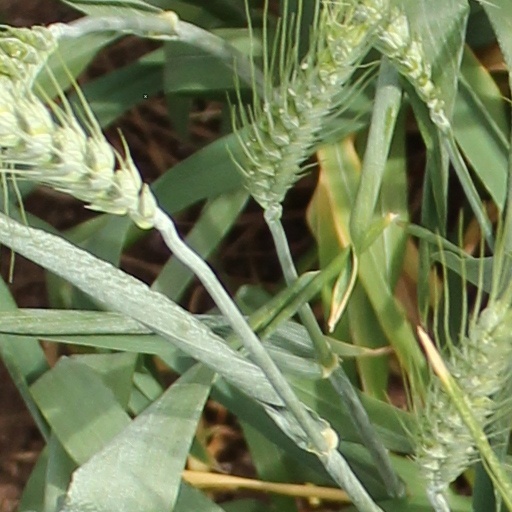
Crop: wheat